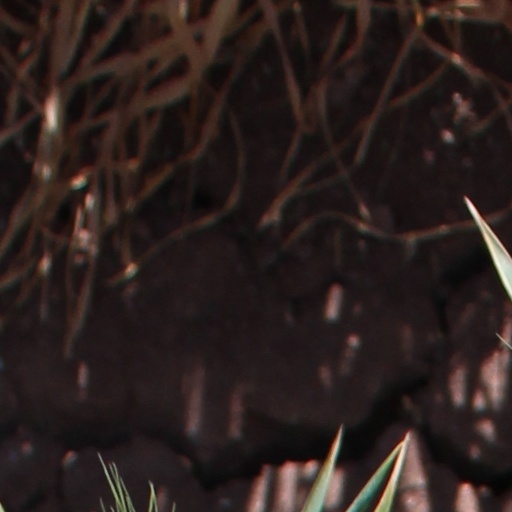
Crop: wheat